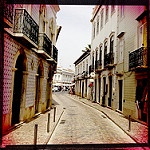
Label: street